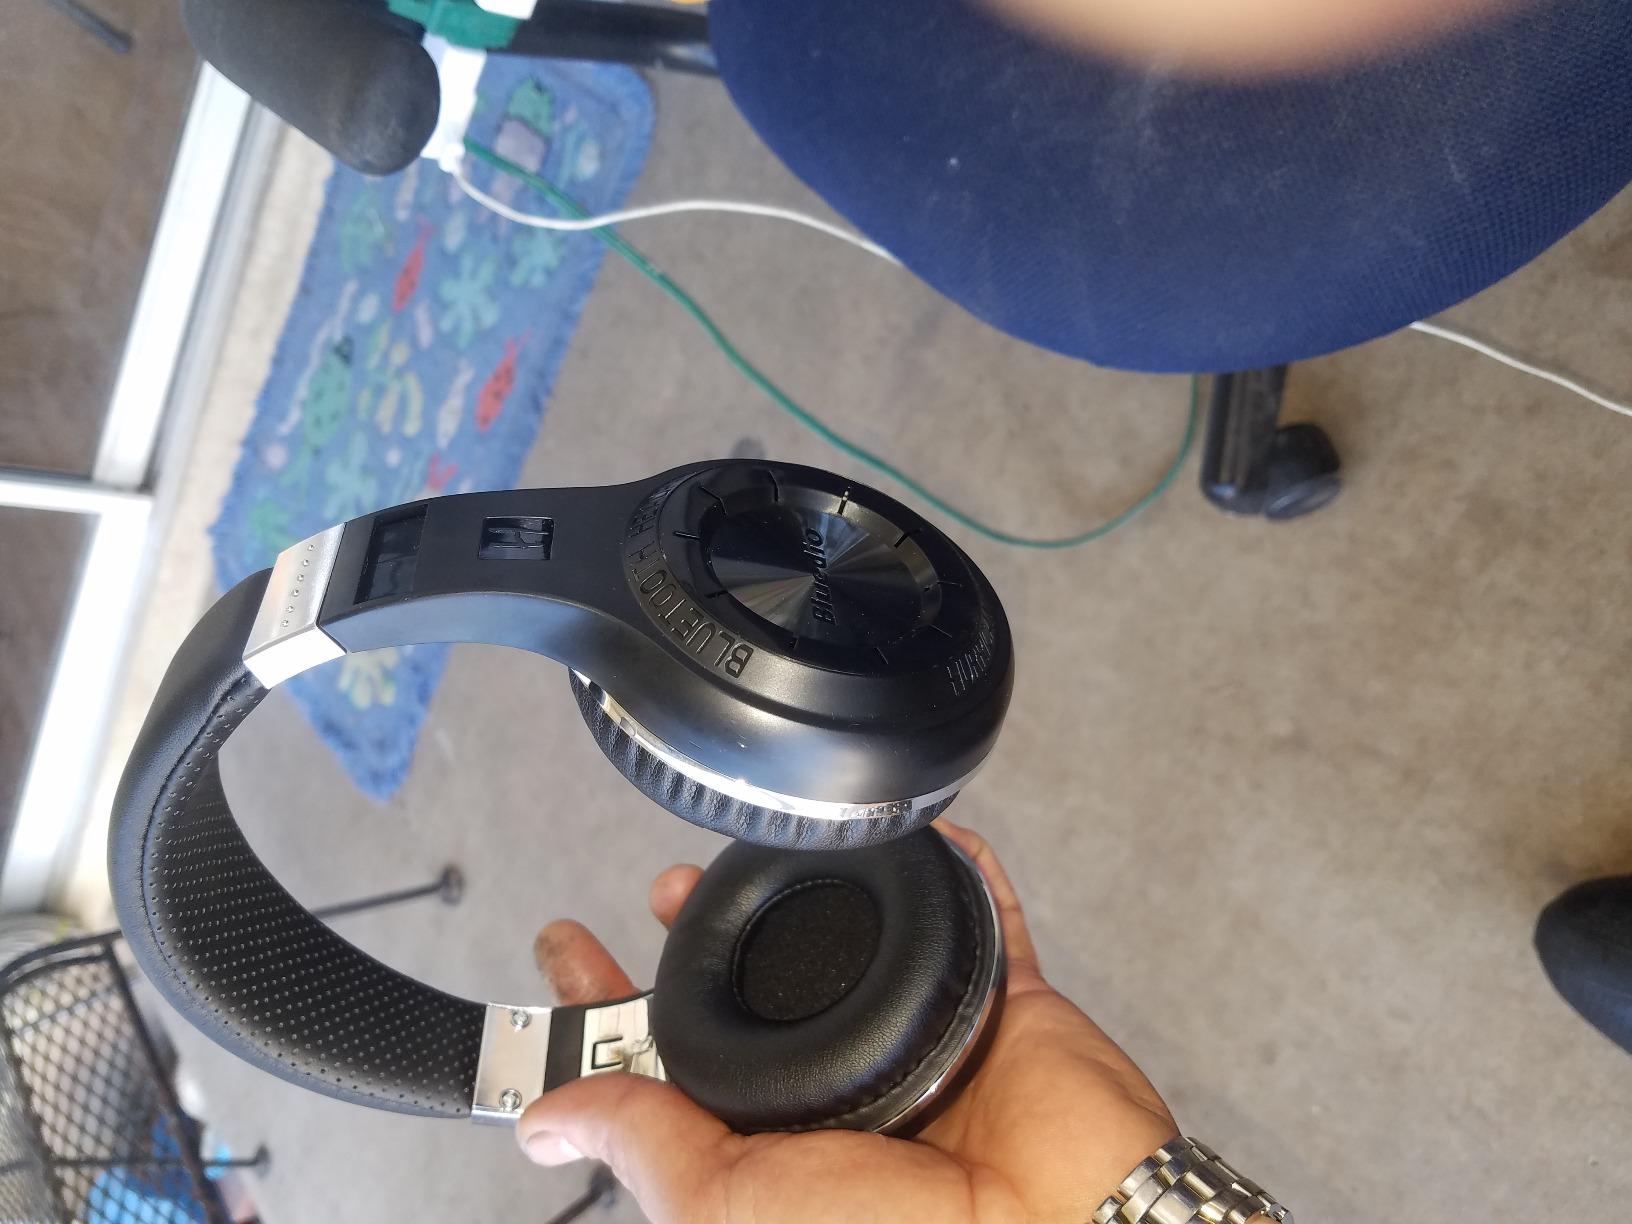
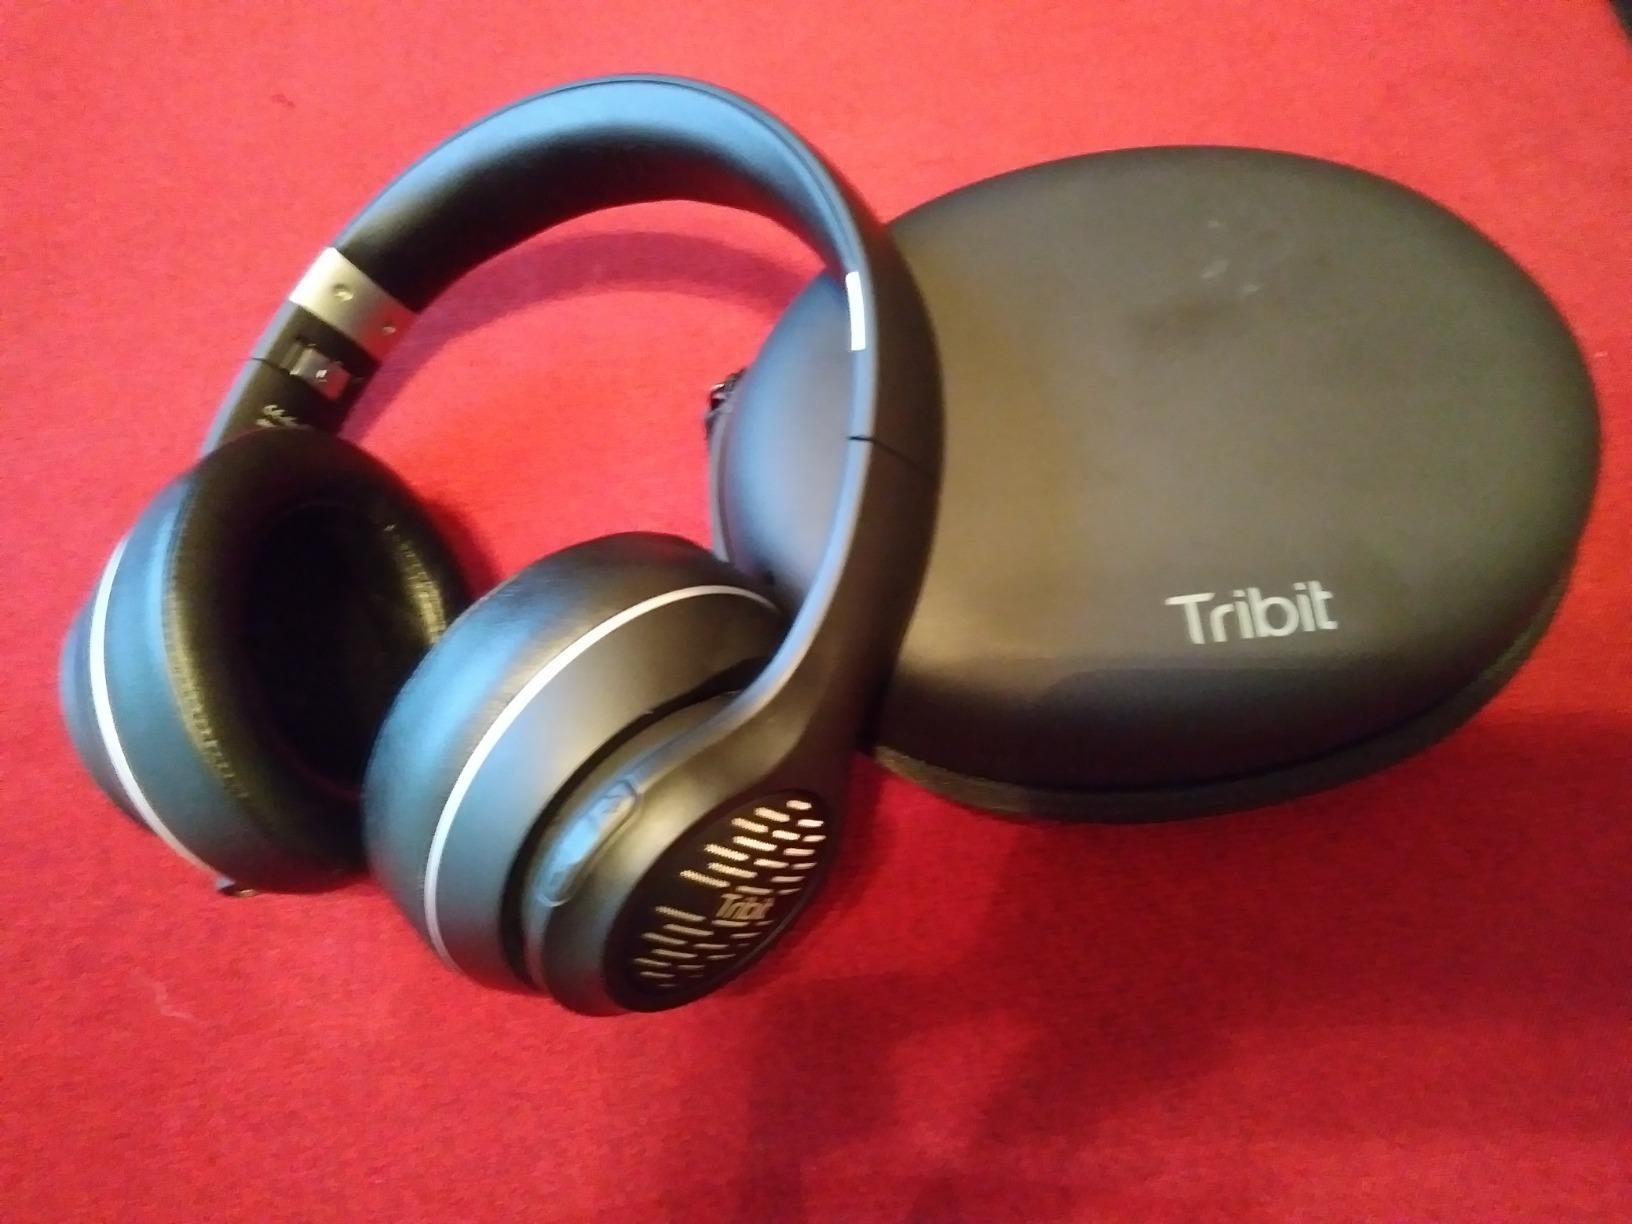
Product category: headphones
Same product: no